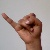
The image shows a hand gesture representing the letter 'J' in Indian Sign Language.